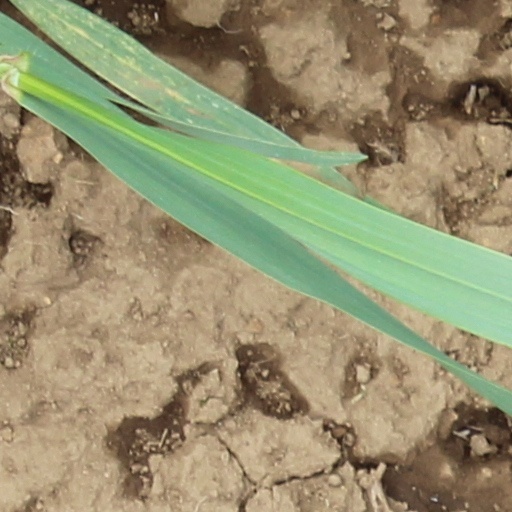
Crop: wheat